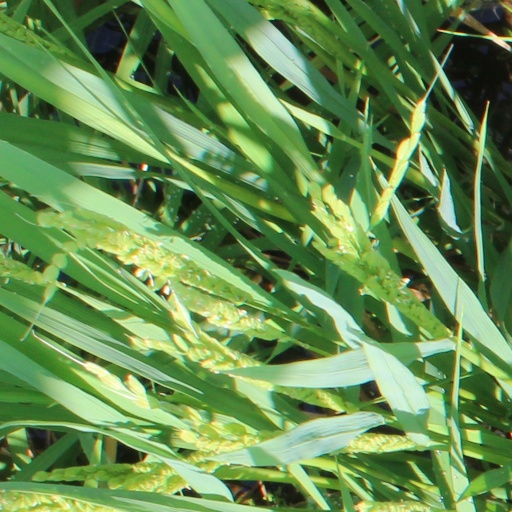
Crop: rice